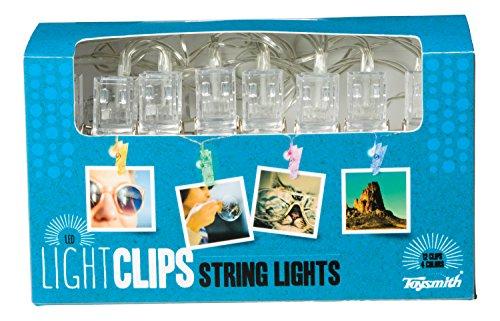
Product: Toysmith Light Up Clips - String Light Novelty
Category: Toys & Games | Toy Figures & Playsets | Playsets & Vehicles | Playsets
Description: Includes 12 clear clip lights that light up in 4 different colors.
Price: $8.58
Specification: ProductDimensions:6.2x2x3.8inches|ItemWeight:4.8ounces|ShippingWeight:4.8ounces(Viewshippingratesandpolicies)|DomesticShipping:ItemcanbeshippedwithinU.S.|InternationalShipping:ThisitemcanbeshippedtoselectcountriesoutsideoftheU.S.LearnMore|ASIN:B06XC1RFQV|Itemmodelnumber:7066|Manufacturerrecommendedage:5-12years|Batteries:3AAbatteriesrequired.